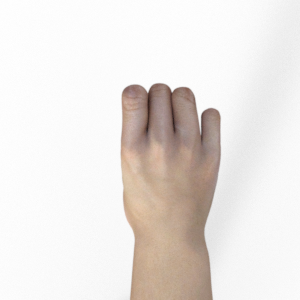
Label: rock